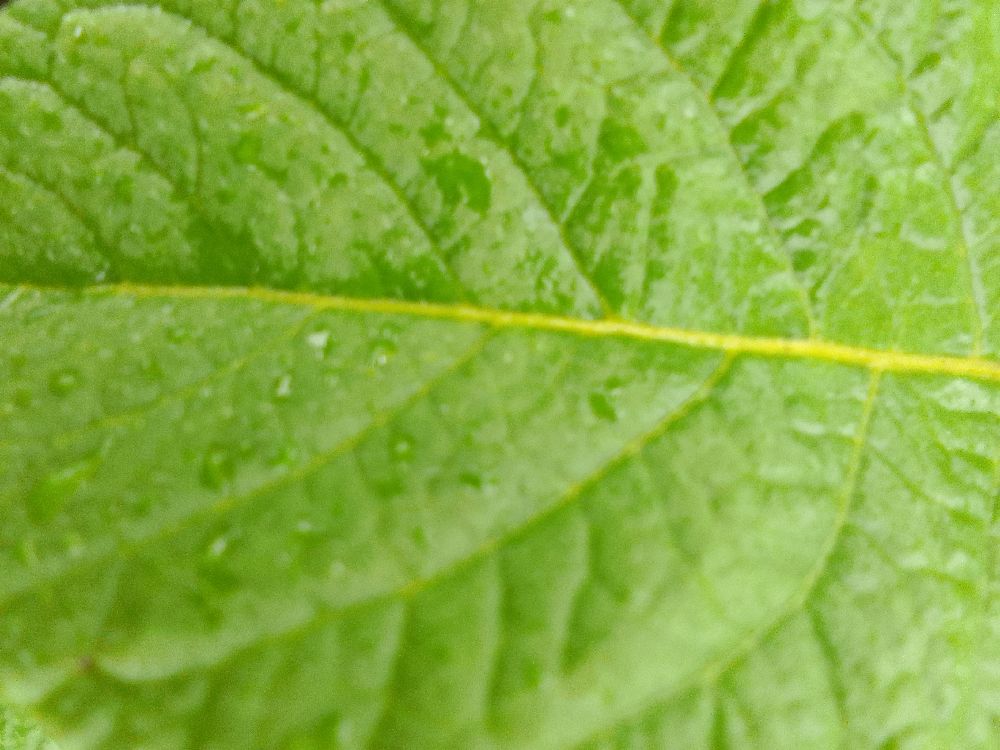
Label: Healthy